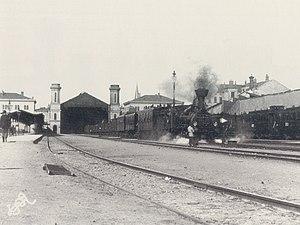
Le transport ferroviaire en Autriche est essentiellement fourni par les Chemins de fer fédéraux autrichiens, une entreprise publique qui bénéficie d'une situation de quasi-monopole dans l'exploitation de services sur le réseau ferré national. Cette société ferroviaire déficitaire a été pendant longtemps considérée comme un bastion de la social-démocratie en Autriche et ses salariés défendent leurs importants privilèges sociaux. La politique autrichienne exerce une forte influence sur la gestion d'entreprise ; toutefois, en raison de l'énorme augmentation du trafic individuel, des investissements publics ciblés n'avaient pas été pris pendant une longue période.